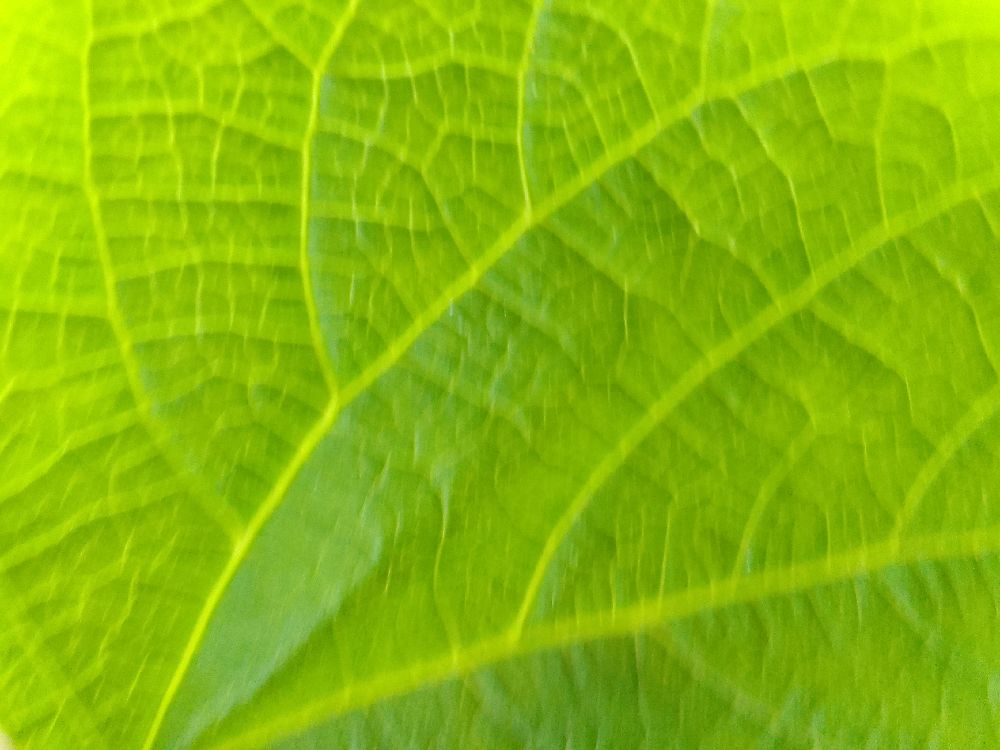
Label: healthy